Tell England

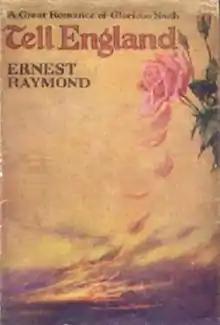
Early edition

Tell England: A Study in a Generation is a novel written by Ernest Raymond and published in February 1922 in the United Kingdom. Its themes are the First World War and the young men sent to fight in it.